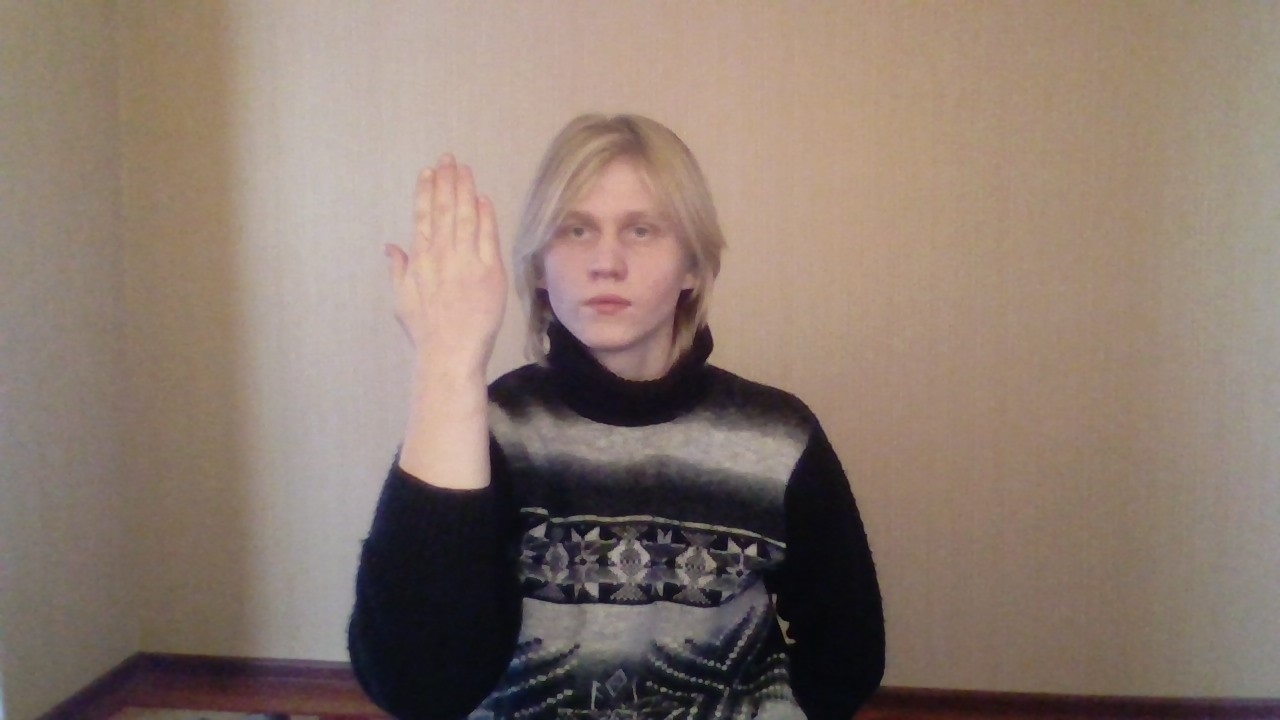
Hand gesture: stop_inverted